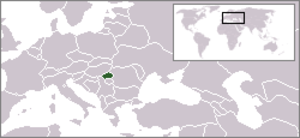
La Latvérie est un pays imaginaire appartenant à l'univers Marvel de la maison d'édition Marvel Comics. Créé par le scénariste Stan Lee et le dessinateur Jack Kirby, ce pays apparaît pour la première fois dans le comic book Fantastic Four Annual #2 en 1964.
Le Docteur Fatalis est un super-vilain évoluant dans l'univers Marvel de la maison d'édition Marvel Comics. Créé par le scénariste Stan Lee et le dessinateur Jack Kirby, le personnage de fiction apparaît pour la première fois dans le comic book Fantastic Four #5 en juillet 1962.